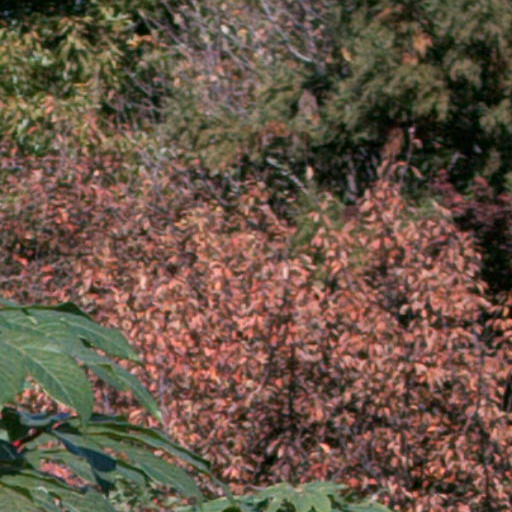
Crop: cassava